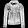
Label: Coat